Freddie Sears

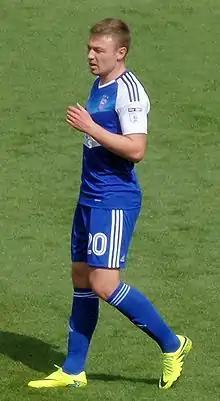
Sears playing for Ipswich Town in 2016

Frederick David Sears (born 27 November 1989) is an English professional footballer who plays as a forward for Maldon & Tiptree.